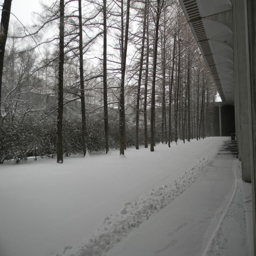
the snow leaves no stone uncovered on academic podium .